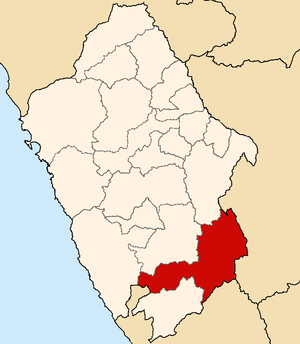
La province de Bolognesi est l'une des 20 provinces de la région d'Ancash, au Pérou. Son chef-lieu est la ville de Chiquián.